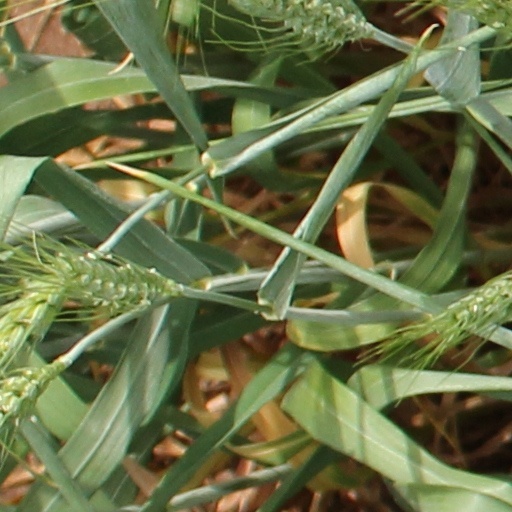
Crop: wheat